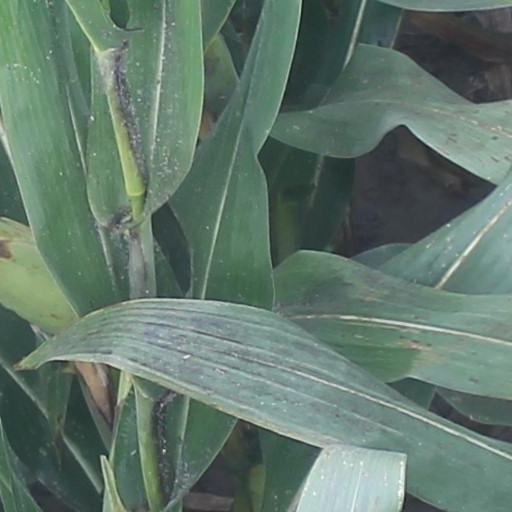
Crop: maize; corn